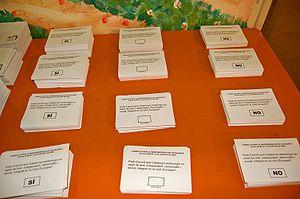
Les référendums sur l'indépendance catalane en 2009-2011, sont une série de consultations populaires non-contraignantes et non officielles organisées par des associations qui se sont tenues dans 168 municipalités de Catalogne sur l'indépendance de la Catalogne d'Espagne. Le premier vote de déroule à Arenys de Munt, le 13 septembre 2009, suivi par des votes à Sant Jaume de Frontanyà le 12 décembre et dans 166 autres municipalités le 13 décembre. Le vote prend fin en 2011 avec entre autres la ville de Barcelone.